Tibet under Qing rule

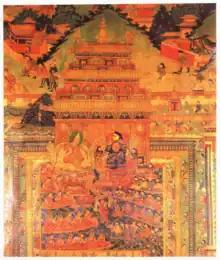
Potala Palace painting of the 5th Dalai Lama meeting the Shunzhi Emperor in Beijing, 1653.

In 1653, the 5th Dalai Lama visited the Qing dynasty's Shunzhi Emperor in Beijing. According to Chinese sources, the emperor received the Dalai Lama in the South Park and gave him a seat and a feast. They Dalai Lama offered gifts involving local products. The visit was not characterized as a court summon. According to the autobiography of the 5th Dalai Lama, the emperor descended from his throne and took his hand. The Dalai Lama sat on a seat close to the emperor and at nearly the same height. The emperor requested the Dalai Lama drink first but they drank together after some deliberation. The emperor bestowed upon him gifts fit for a "Teacher of the Emperor". The Dalai Lama was "recognized as the spiritual authority of the Qing Empire".